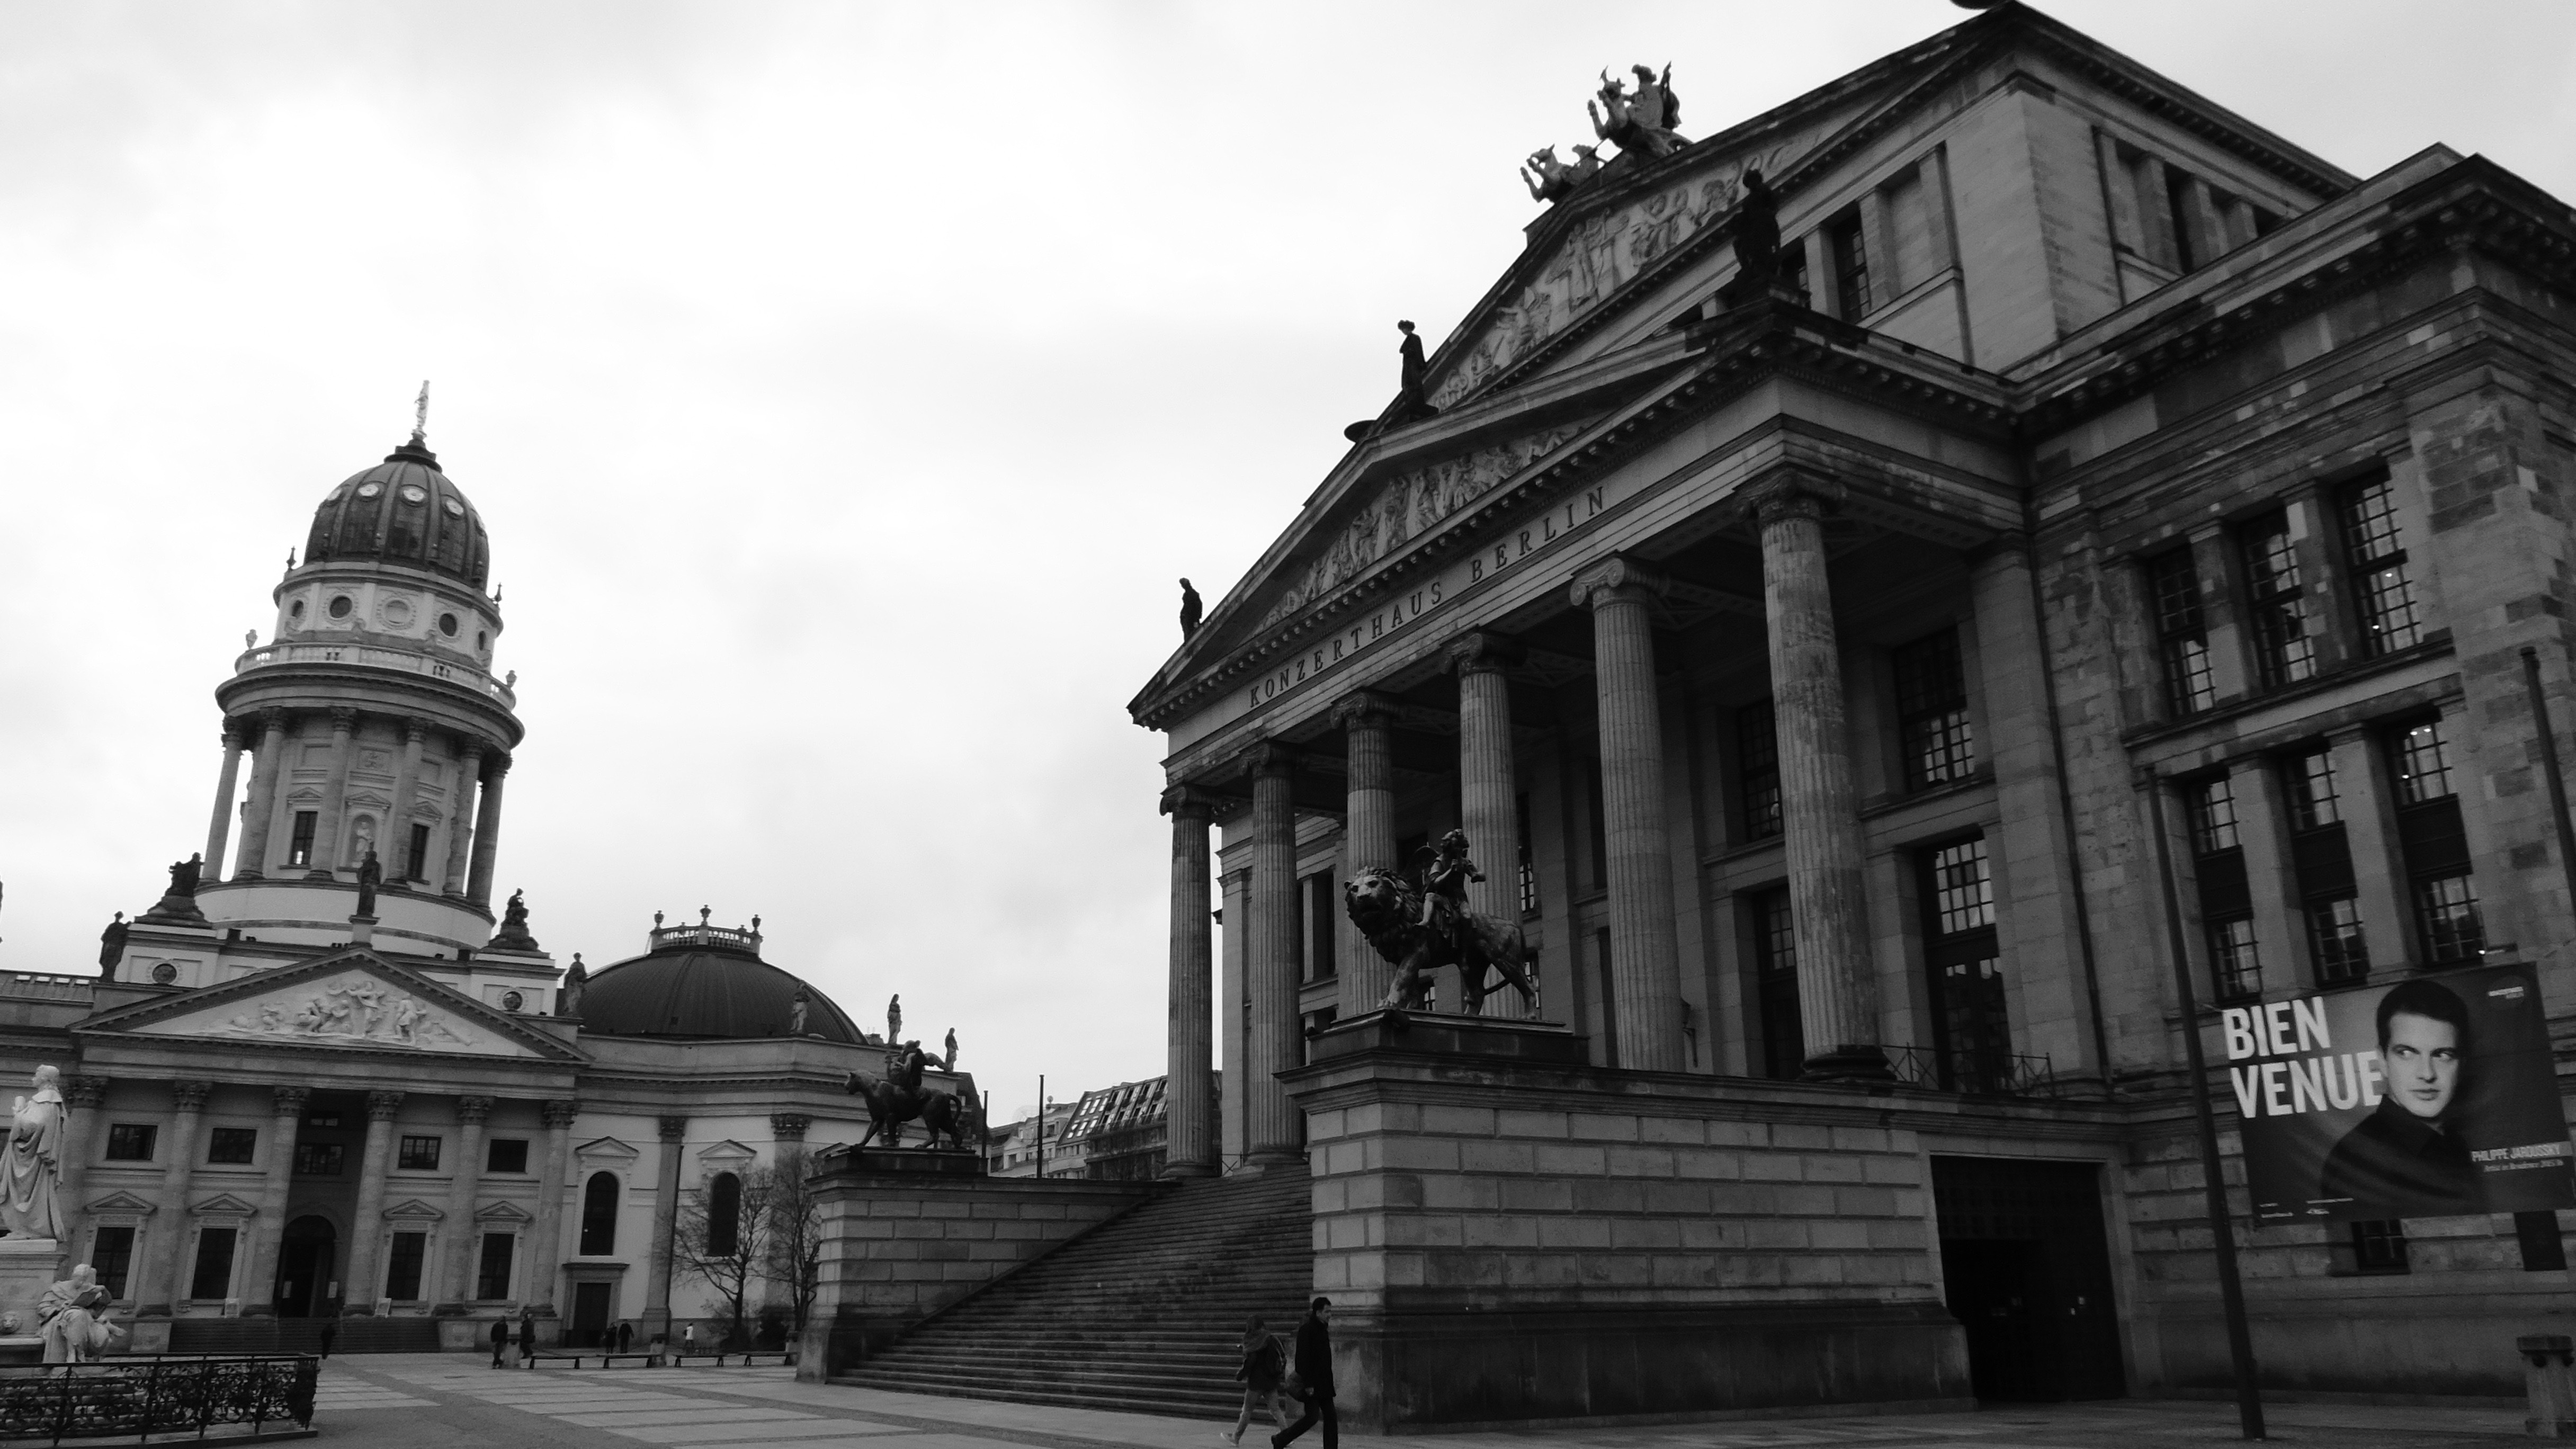
black and white, architecture, street, house, town, building, cityscape, landmark, facade, black, monochrome, place of worship, urban area, monochrome photography